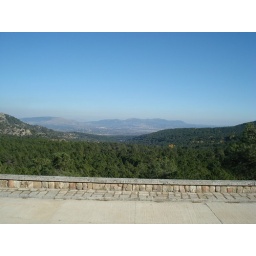
The next picture of the cross in the distance was taken from the bridge